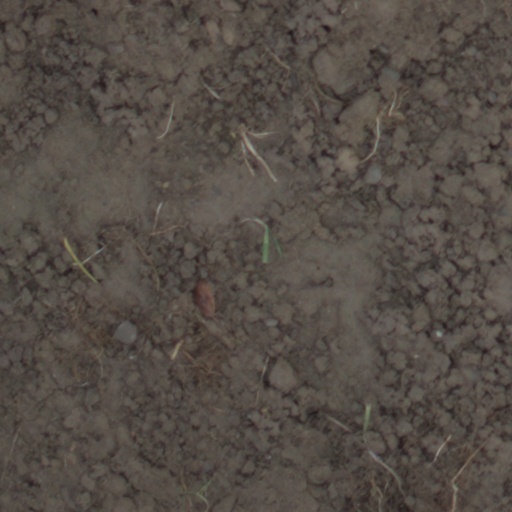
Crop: wheat